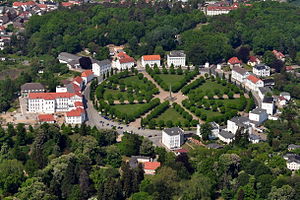
Putbus
Pladsen Cirkus, Putbus
Putbus er en by og kommune i det nordøstlige Tyskland med omkring 4364 indbyggere, beliggende under Landkreis Vorpommern-Rügen på øen Rügen. Landkreis Vorpommern-Rügen ligger i delstaten Mecklenburg-Vorpommern. Den er en betydelig turistby med mange faciliteter ved kysten. Det tidligere slot blev ødelagt af det østtyske styre efter 2. verdenskrig, men dets orangeri og stalde overlevede i den idylliske park.